Battle of Britain Memorial Flight

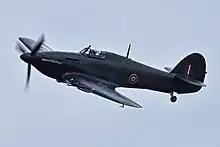
Hurricane PZ865 sporting an all black Night Fighter scheme of No. 247 Squadron.

Although usually seen flying in a formation of three, the Lancaster flanked by a fighter on each wing, the BBMF comprises a total of 12 aircraft: